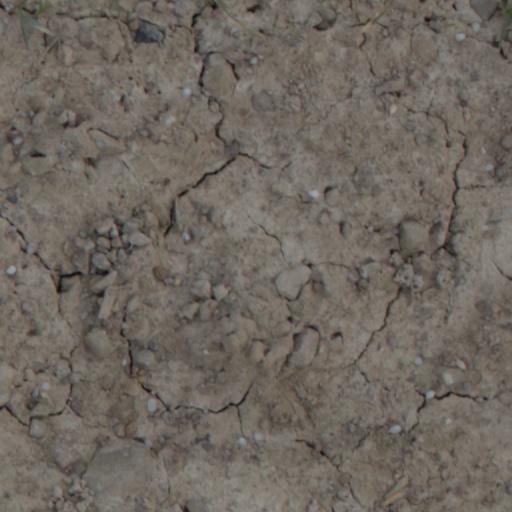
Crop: wheat